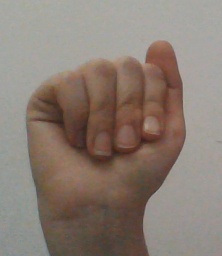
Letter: saad